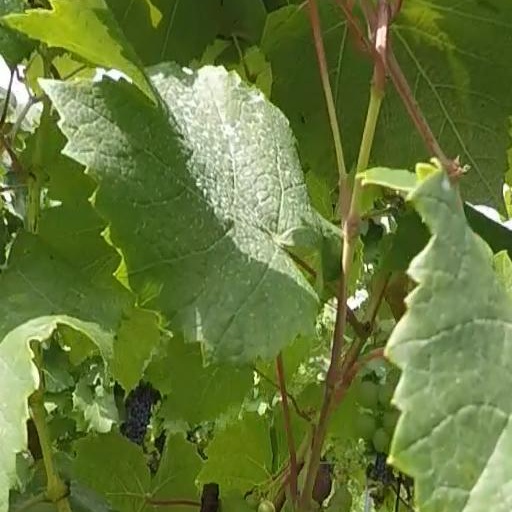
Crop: grape